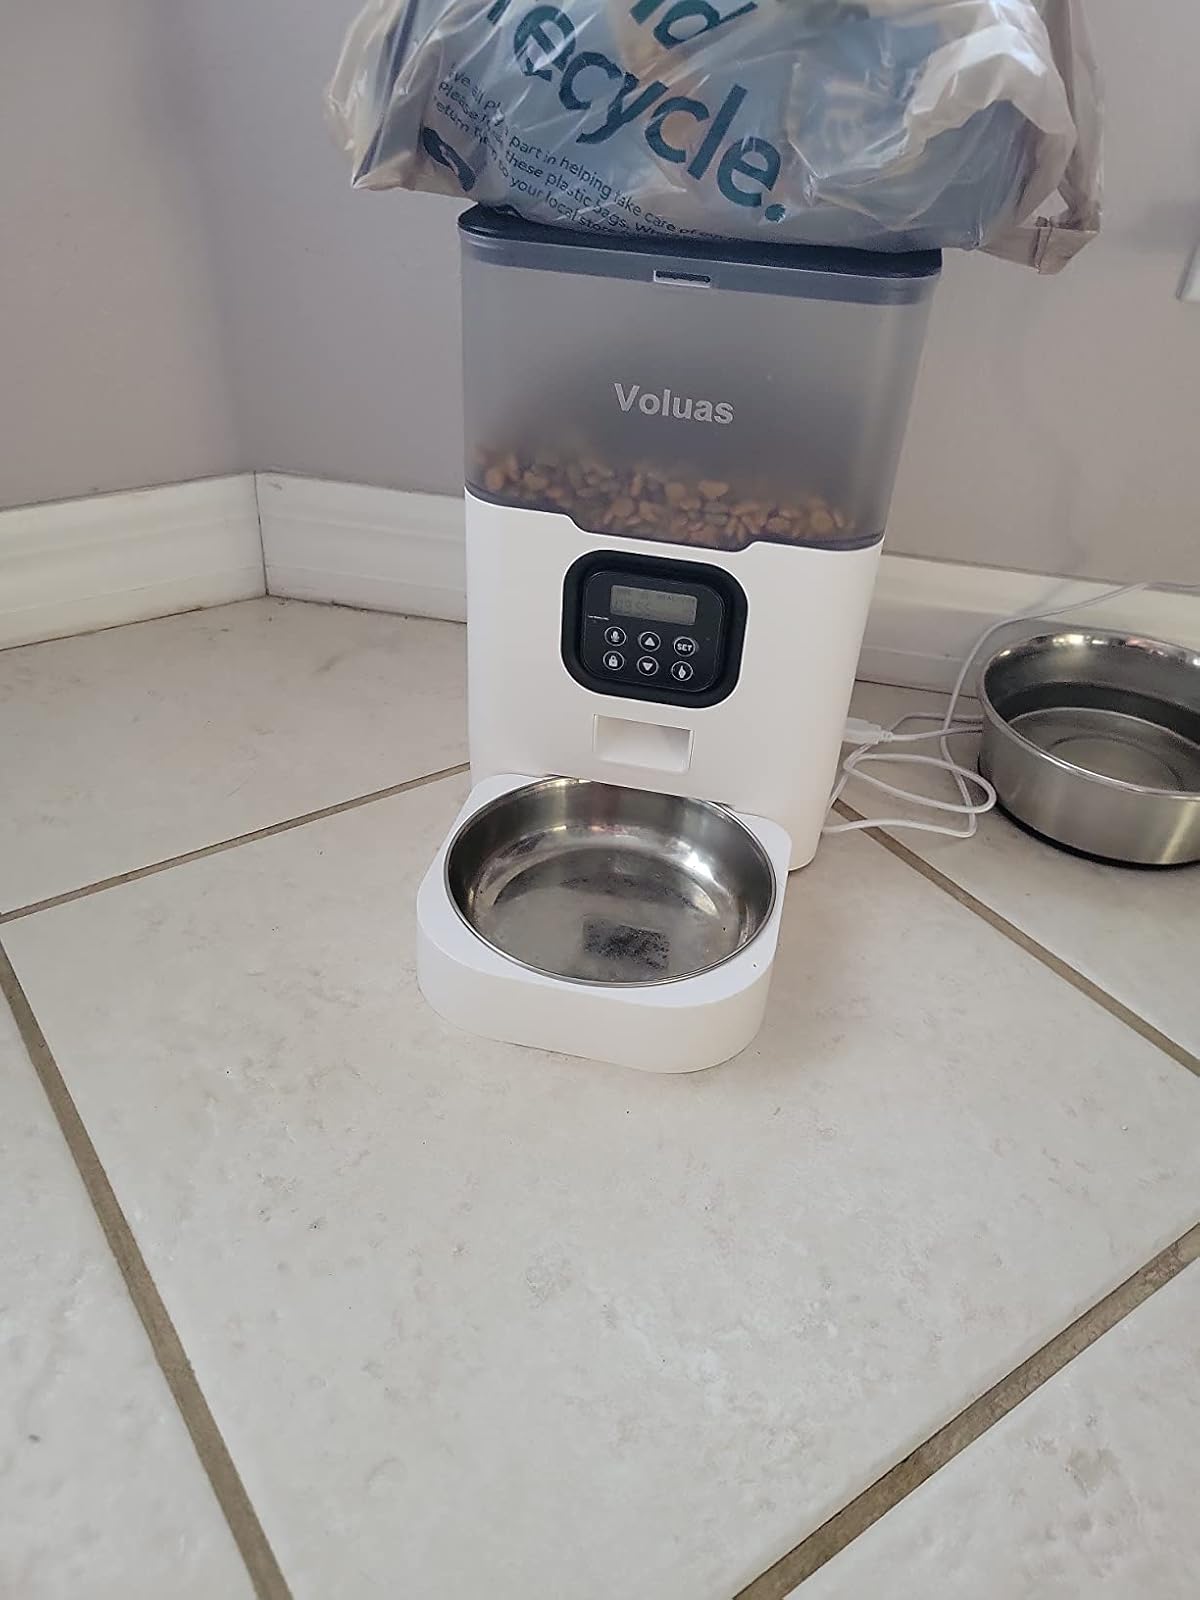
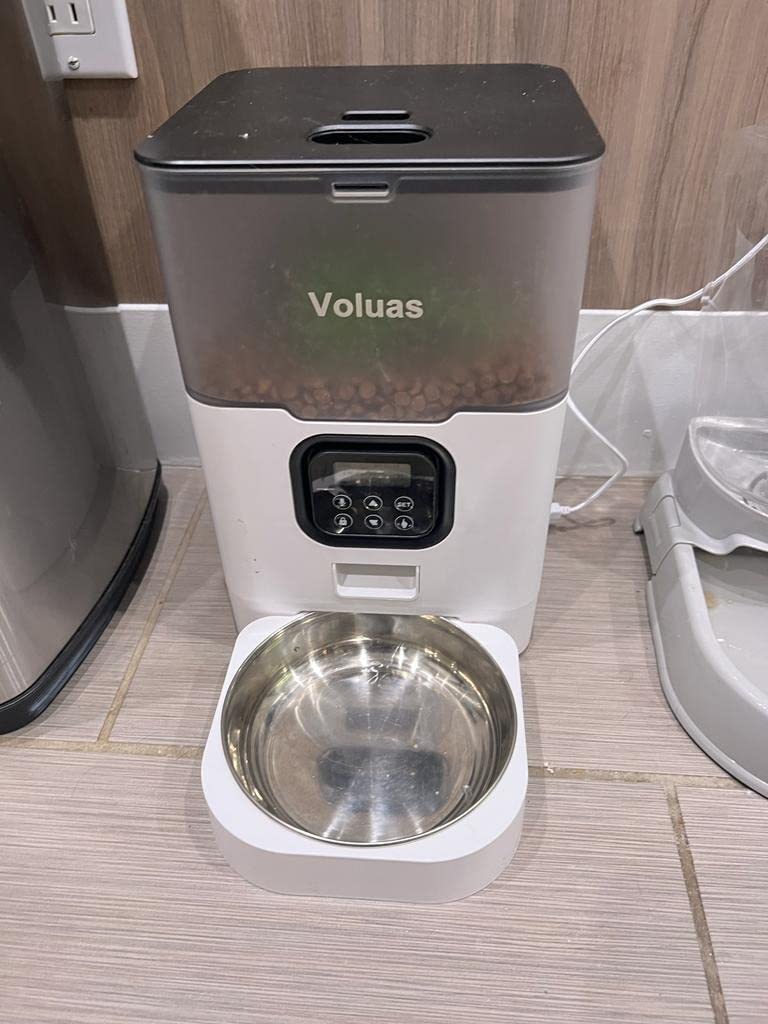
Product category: items_feeder
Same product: yes